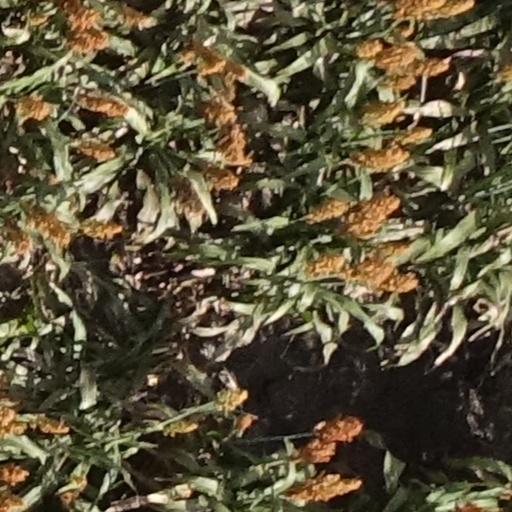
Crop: sorghum